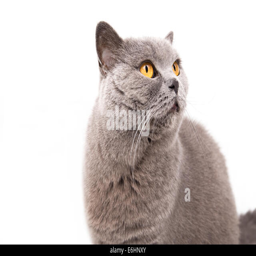
portrait of a grey british cat isolated on white background